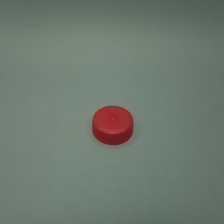
Color: red/orange/pink/fuchsia/brown
Cap type: standard cap